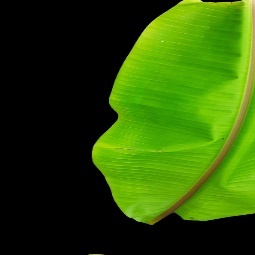
Label: Calcium